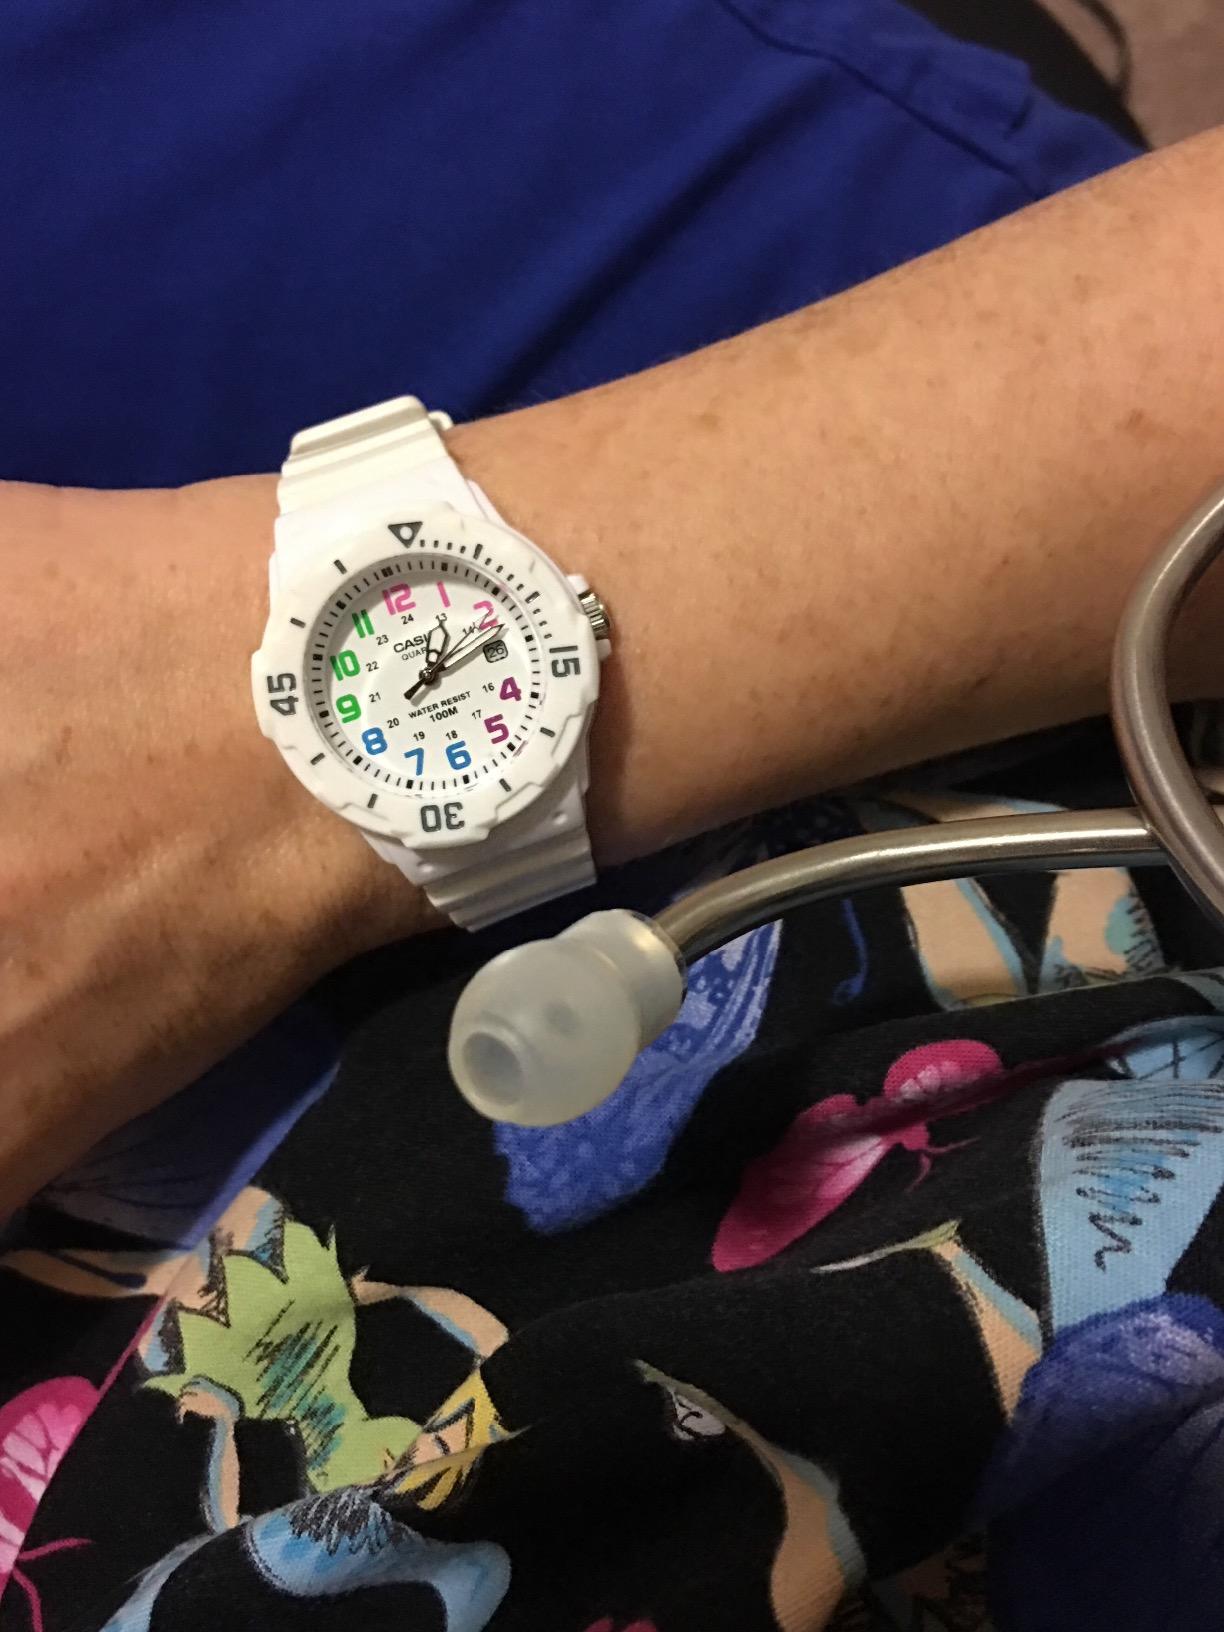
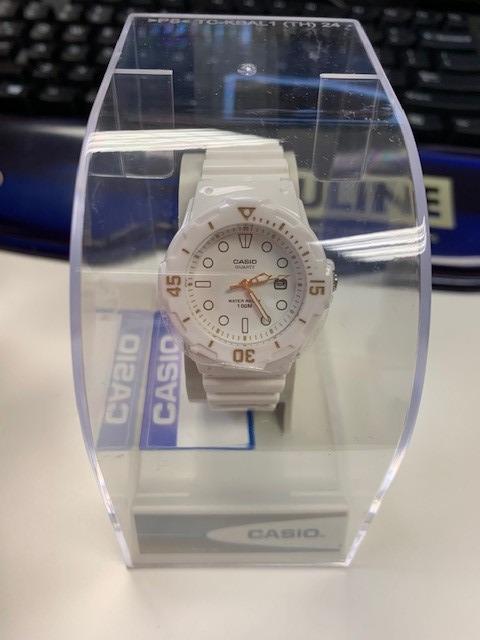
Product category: accessories_watch
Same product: yes